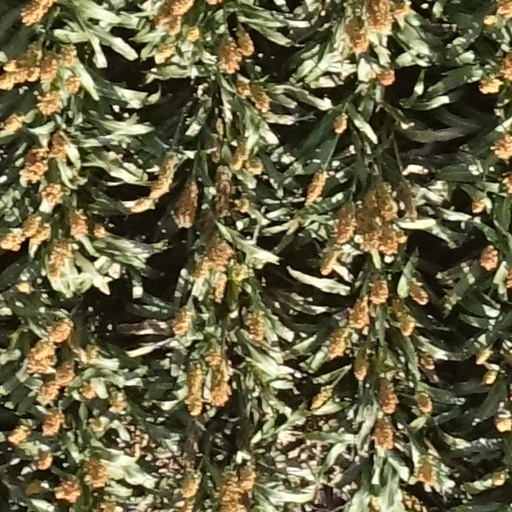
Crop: sorghum